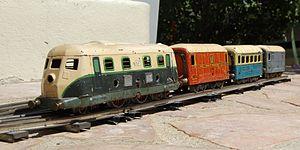
Train jouet JEP en échelle O. Locomotive inspirée librement de la 262 BD 1 PLM
Le modélisme ferroviaire est une activité de modélisme concernant les trains et le monde ferroviaire, et tout particulièrement leur reproduction suivant une échelle et un thème définis, ainsi que leur exploitation.
JEP est une contraction de Jouet de Paris. Elle a été créée en 1920 pour désigner les jouets produits par la Société Industrielle de Ferblanterie en activité depuis 1909. Une marque le Jouet de Paris existait cependant avant les années 1920, et a œuvré à la fabrication de casques Adrian pendant la Première Guerre mondiale.